Pad abort test

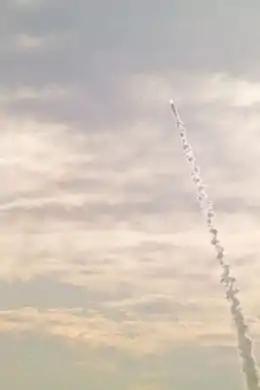
Orion Pad Abort-1

The Orion pad abort test was conducted on May 6, 2010 at the White Sands Missile Range in New Mexico. The Launch Abort System lifted the Orion Boilerplate to a height of approximately 6000 feet above the ground and landed 6,900 feet downrange about 150 seconds later. The Abort test resulted in no damage to the test article and the mission was considered a complete success.